Urbnisi cathedral

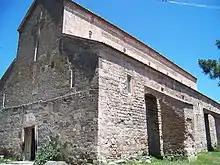
Urbnisi cathedral. West façade.

The Urbnisi cathedral of Saint Stephen the Protomartyr, commonly known as the Sioni church of Urbnisi (ურბნისის სიონი, "urbnisis sioni"), is a Georgian Orthodox cathedral at the village of Urbnisi in Georgia's east-central Shida Kartli region. The church is a relatively large three-nave basilica, originally built in the 6th century and reconstructed in the 10th and 17th centuries. The church walls bear several inscriptions, some being among the oldest executed in the Georgian alphabet. The cathedral is inscribed on the list of Georgia's Immovable Cultural Monuments of National Significance.